Maishashan–Silchar Passenger

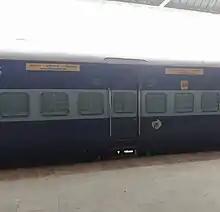
Maishashan Passenger at Karimganj Junction

Maishashan Silchar Passenger is a passenger train belonging to Northeast Frontier Railway zone of Indian Railways that connects the border town & the second largest city of Assam, that is, Maishashan & Silchar. The train runs two times each from Maishashan & Silchar, every day. The train makes its main halt at Karimganj Junction for 10 mins. The train runs with WDP-4